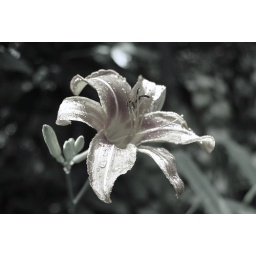
I was just messing around with colors... and decided to go black and white